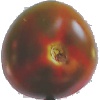
Label: Tomato Maroon 1